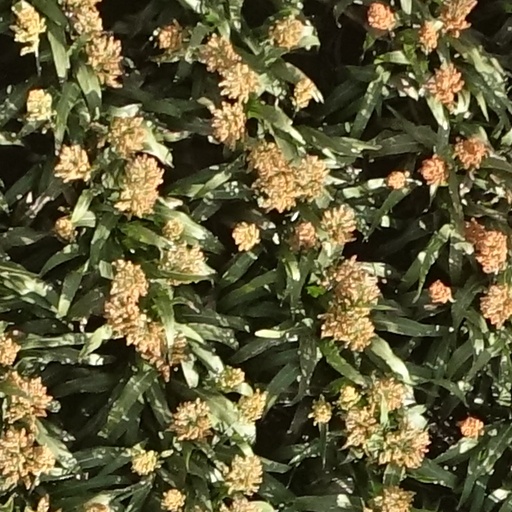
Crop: sorghum